1990 oil price shock

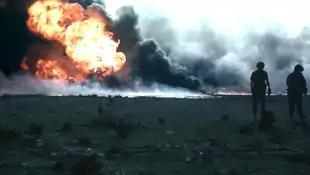
One of the hundreds of Kuwaiti oil fires set by retreating Iraqi forces in 1991

On August 2, 1990, the Republic of Iraq invaded the State of Kuwait, leading to a seven-month occupation of Kuwait and an eventual U.S.-led military intervention. While Iraq officially claimed Kuwait was stealing its oil via slant drilling, its true motives were more complicated and less clear. At the time of the invasion, Iraq owed Kuwait $14 billion of outstanding debt that Kuwait had loaned it during the 1980–1988 Iran–Iraq War. In addition, Iraq felt Kuwait was overproducing oil, lowering prices and hurting Iraqi oil profits in a time of financial stress.